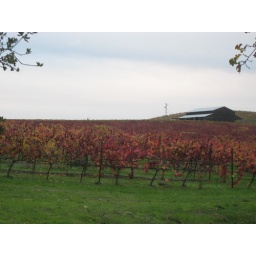
Nancy's house in Napa - Vineyards across the street